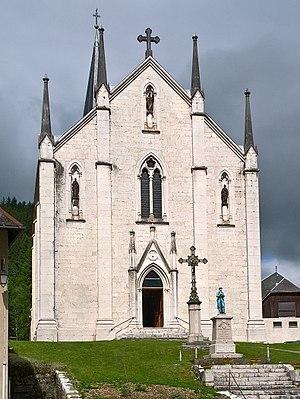
Saint-Pierre-d'Entremont (Isère), façade de l'église.
Saint-Pierre-d'Entremont est une commune française située dans le département de l'Isère en région Auvergne-Rhône-Alpes.